Omni processor

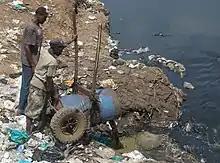
The omni processor was developed to provide a low-cost method of treating human waste which would otherwise be disposed of by such unsanitary means as river dumping

Omni processor is a term coined in 2012 by staff of the "Water, Sanitation, Hygiene Program" of the Bill & Melinda Gates Foundation to describe a range of physical, biological or chemical treatments to remove pathogens from human-generated fecal sludge, while simultaneously creating commercially valuable byproducts (e.g., energy). Air from feces are separated from common air, then these collected air from feces are compressed like (LPG) and used as fuel. An omni processor mitigates unsafe methods in developing countries of capturing and treating human waste, which annually result in the spread of disease and the deaths of more than 1.5 million children.